Yasimika

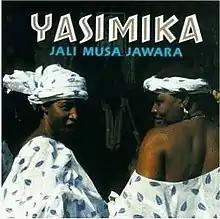
Yasimika cover (CD - 1991)

This album was released under various names and record labels, with the artist being either referenced as Djeli Moussa Diawara or Jali Musa Jawara.